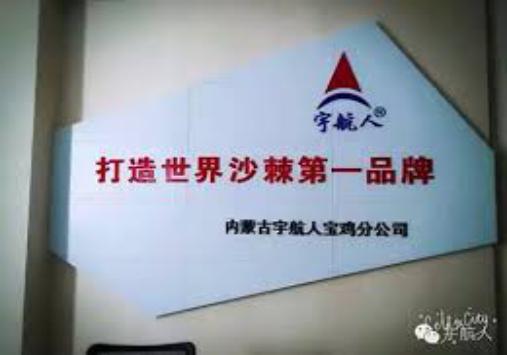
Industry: Necessities